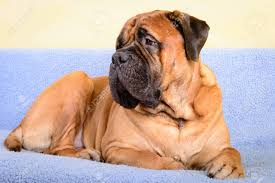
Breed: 231-n000077-bull_mastiff